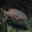
Label: trout